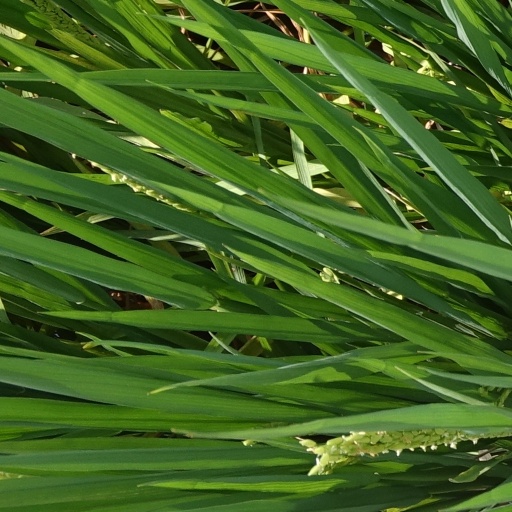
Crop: rice